Carl Guhr

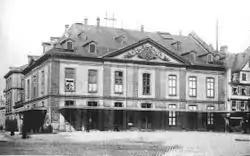

In the winter of 1821, Guhr finally moved to the städtisches Theater in Frankfurt and was appointed kapellmeister of the Frankfurter Opern- und Museumsorchester. There, he was engaged for six years, soon after for 22 years.